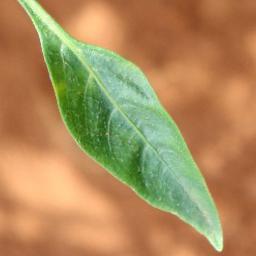
Label: healthy